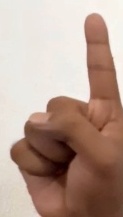
ASL sign: 1